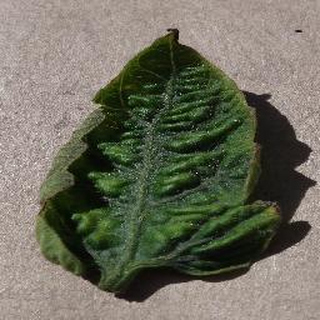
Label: tomato_yellow_leaf_curl_virus